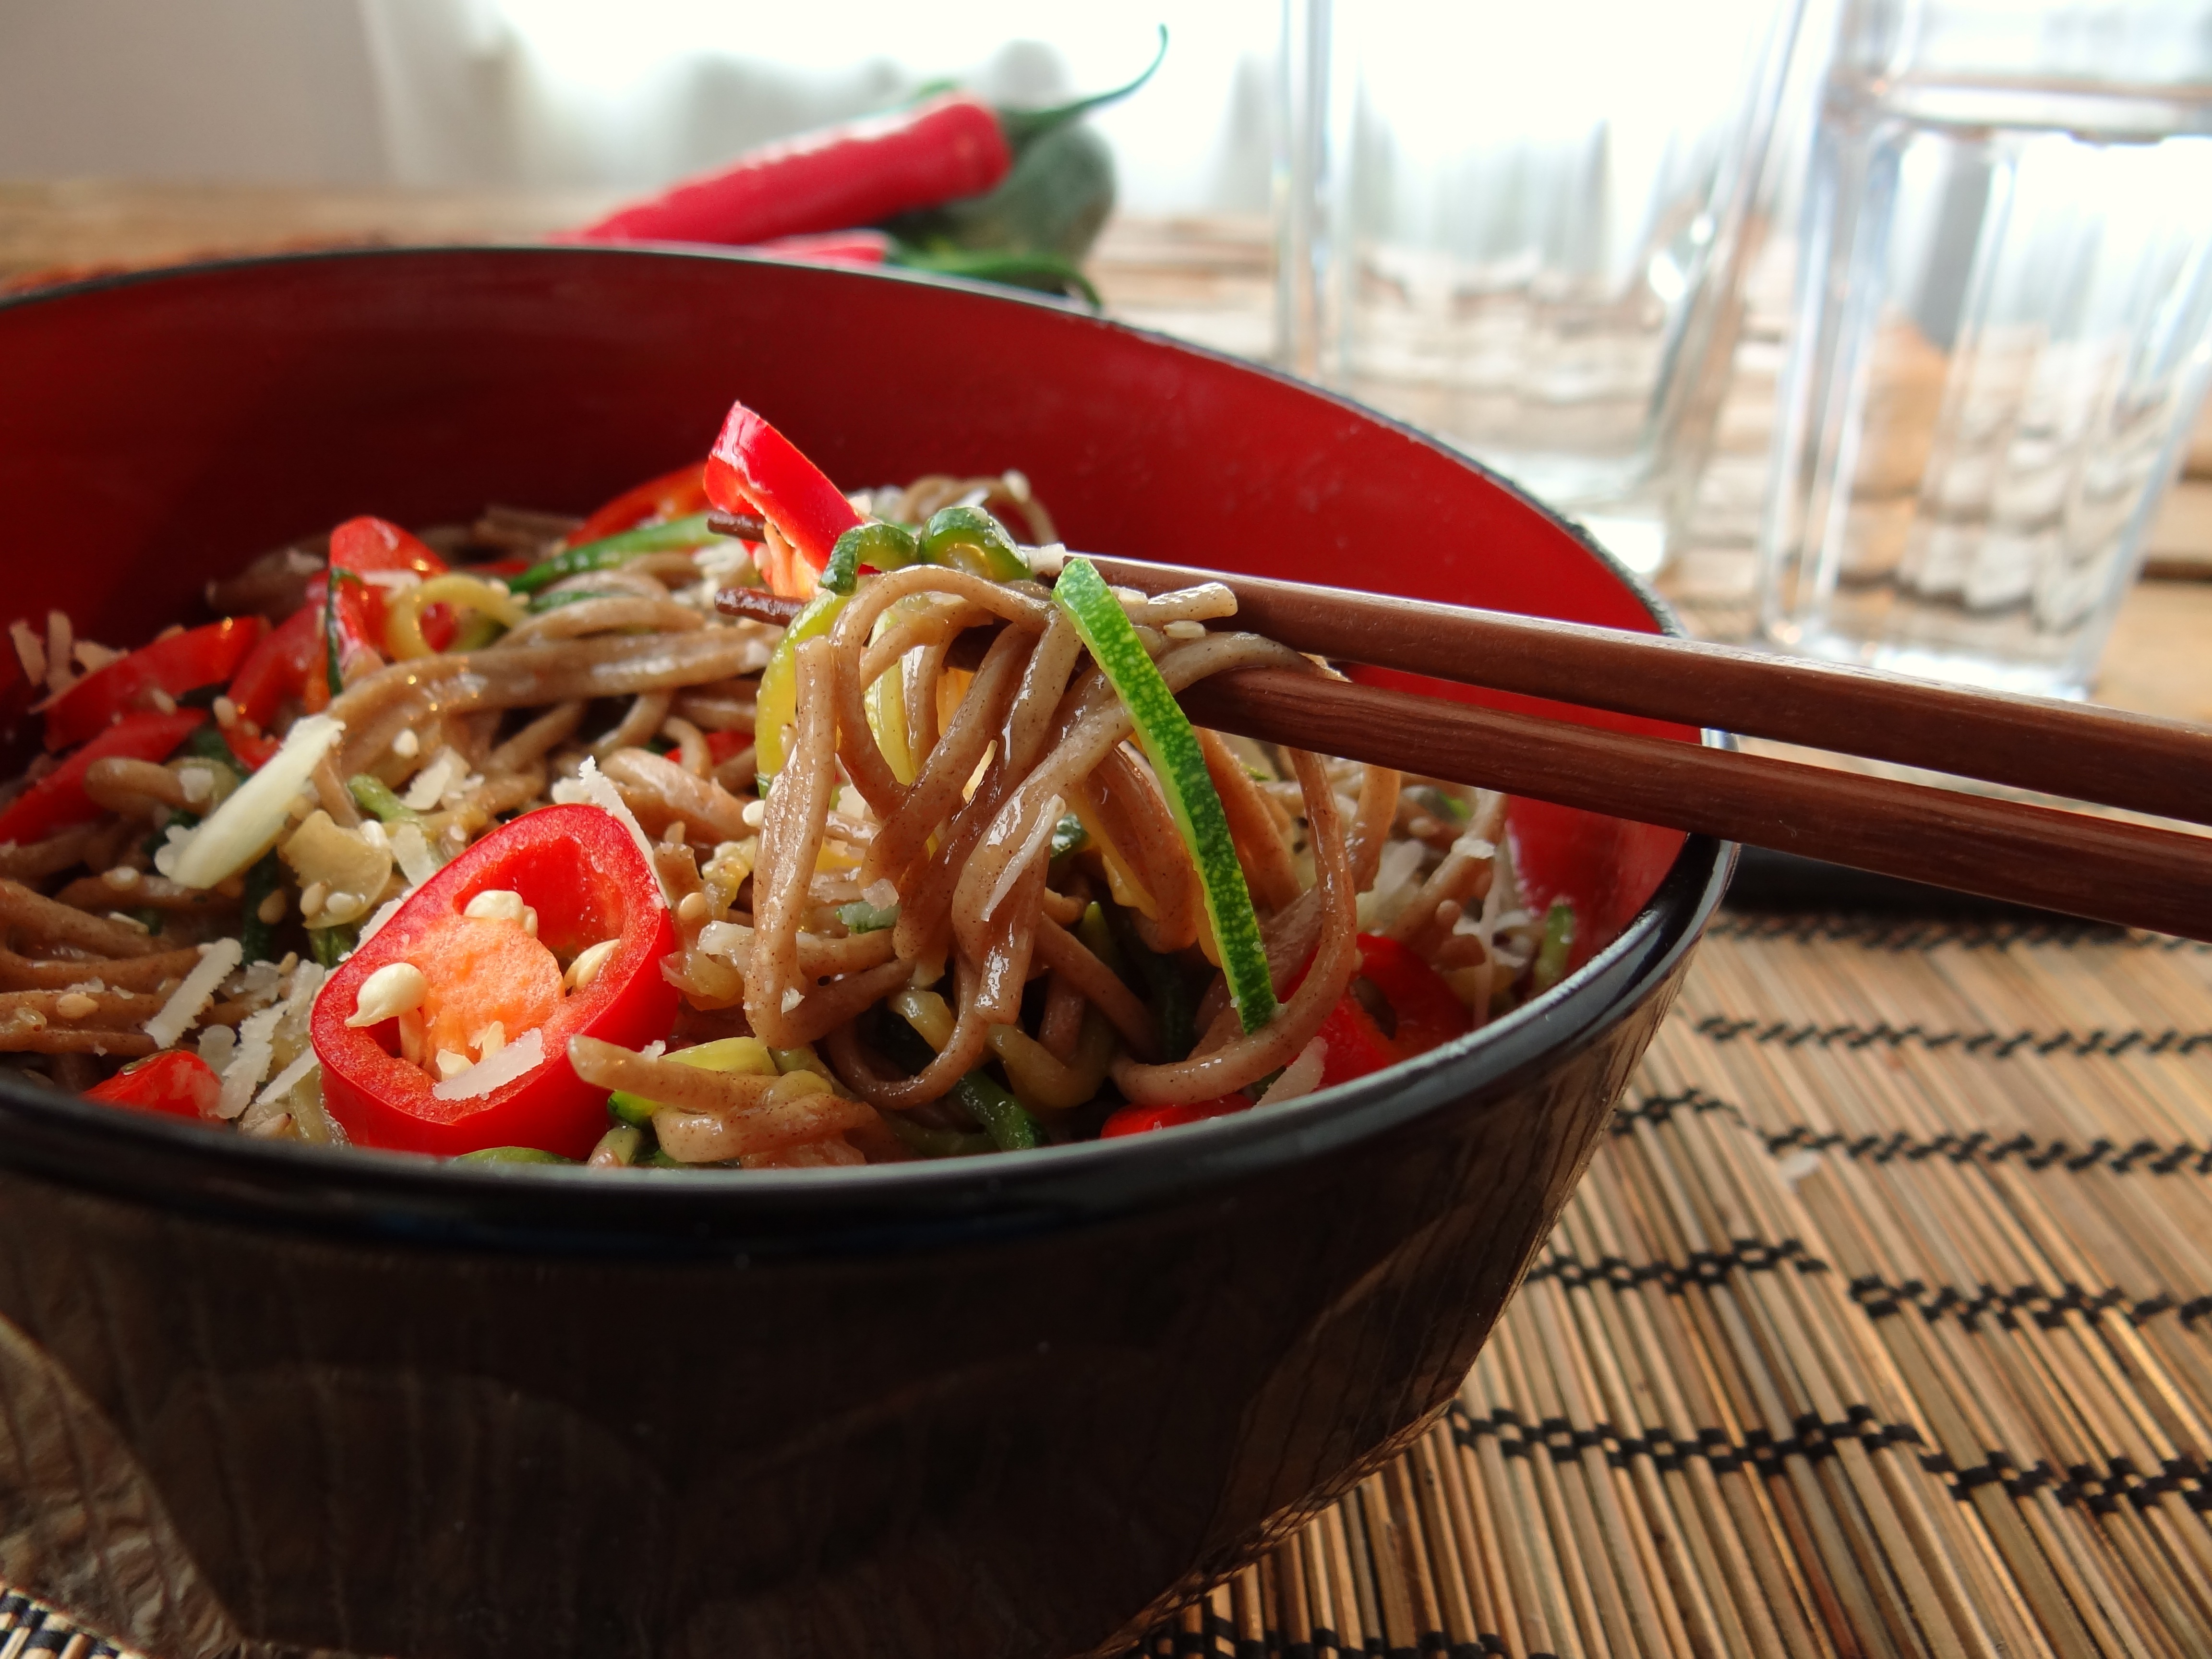
dish, food, produce, cuisine, soup, noodle, pepperoni, asian food, noodles, zucchini, spaghetti, soba, chopsticks, thai food, chinese food, southeast asian food, noodle soup, food bowl